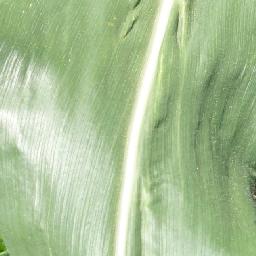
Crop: corn
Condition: (maize)_healthy